Tamerlan Musayev

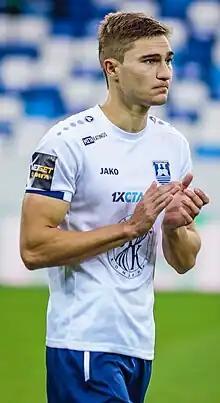
Musayev with Baltika Kaliningrad in 2022

Tamerlan Abdulganiyevich Musayev (born 29 July 2001) is a Russian professional footballer who plays for CSKA Moscow and the Russia national team.